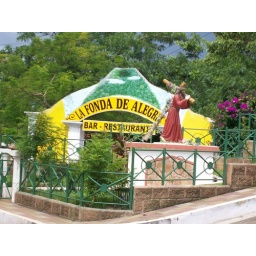
lunch in Alegria - across the street from Tio Chepe's house (we didn't even know it)